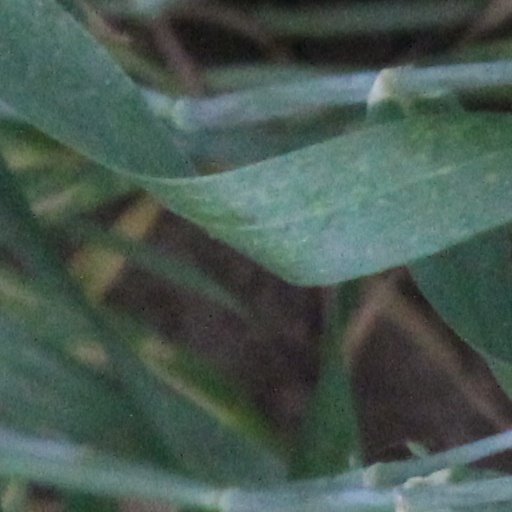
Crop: wheat